Walter Schmid

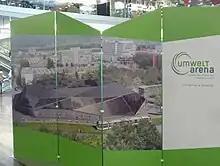
Umwelt Arena at the information booth in Shoppi Tivoli

After the experience with Kompogas and the related interest of the population, Walter Schmid built a center in Spreitenbach from 2010 to 2012, in which the population can find out about the latest state of the available energy efficiency techniques. According to Schmid's ideas, the technically feasible is to be shown there and nothing is sold. After Schmid made financial losses with many of his innovations, the construction of the environmental arena does not rely on proven technology; the entire building is cooled by heat exchange with the ground in summer and heated in winter. The energy for this automation system requires a maximum of 60 percent of the energy from the photovoltaic elements on the roofs surface.